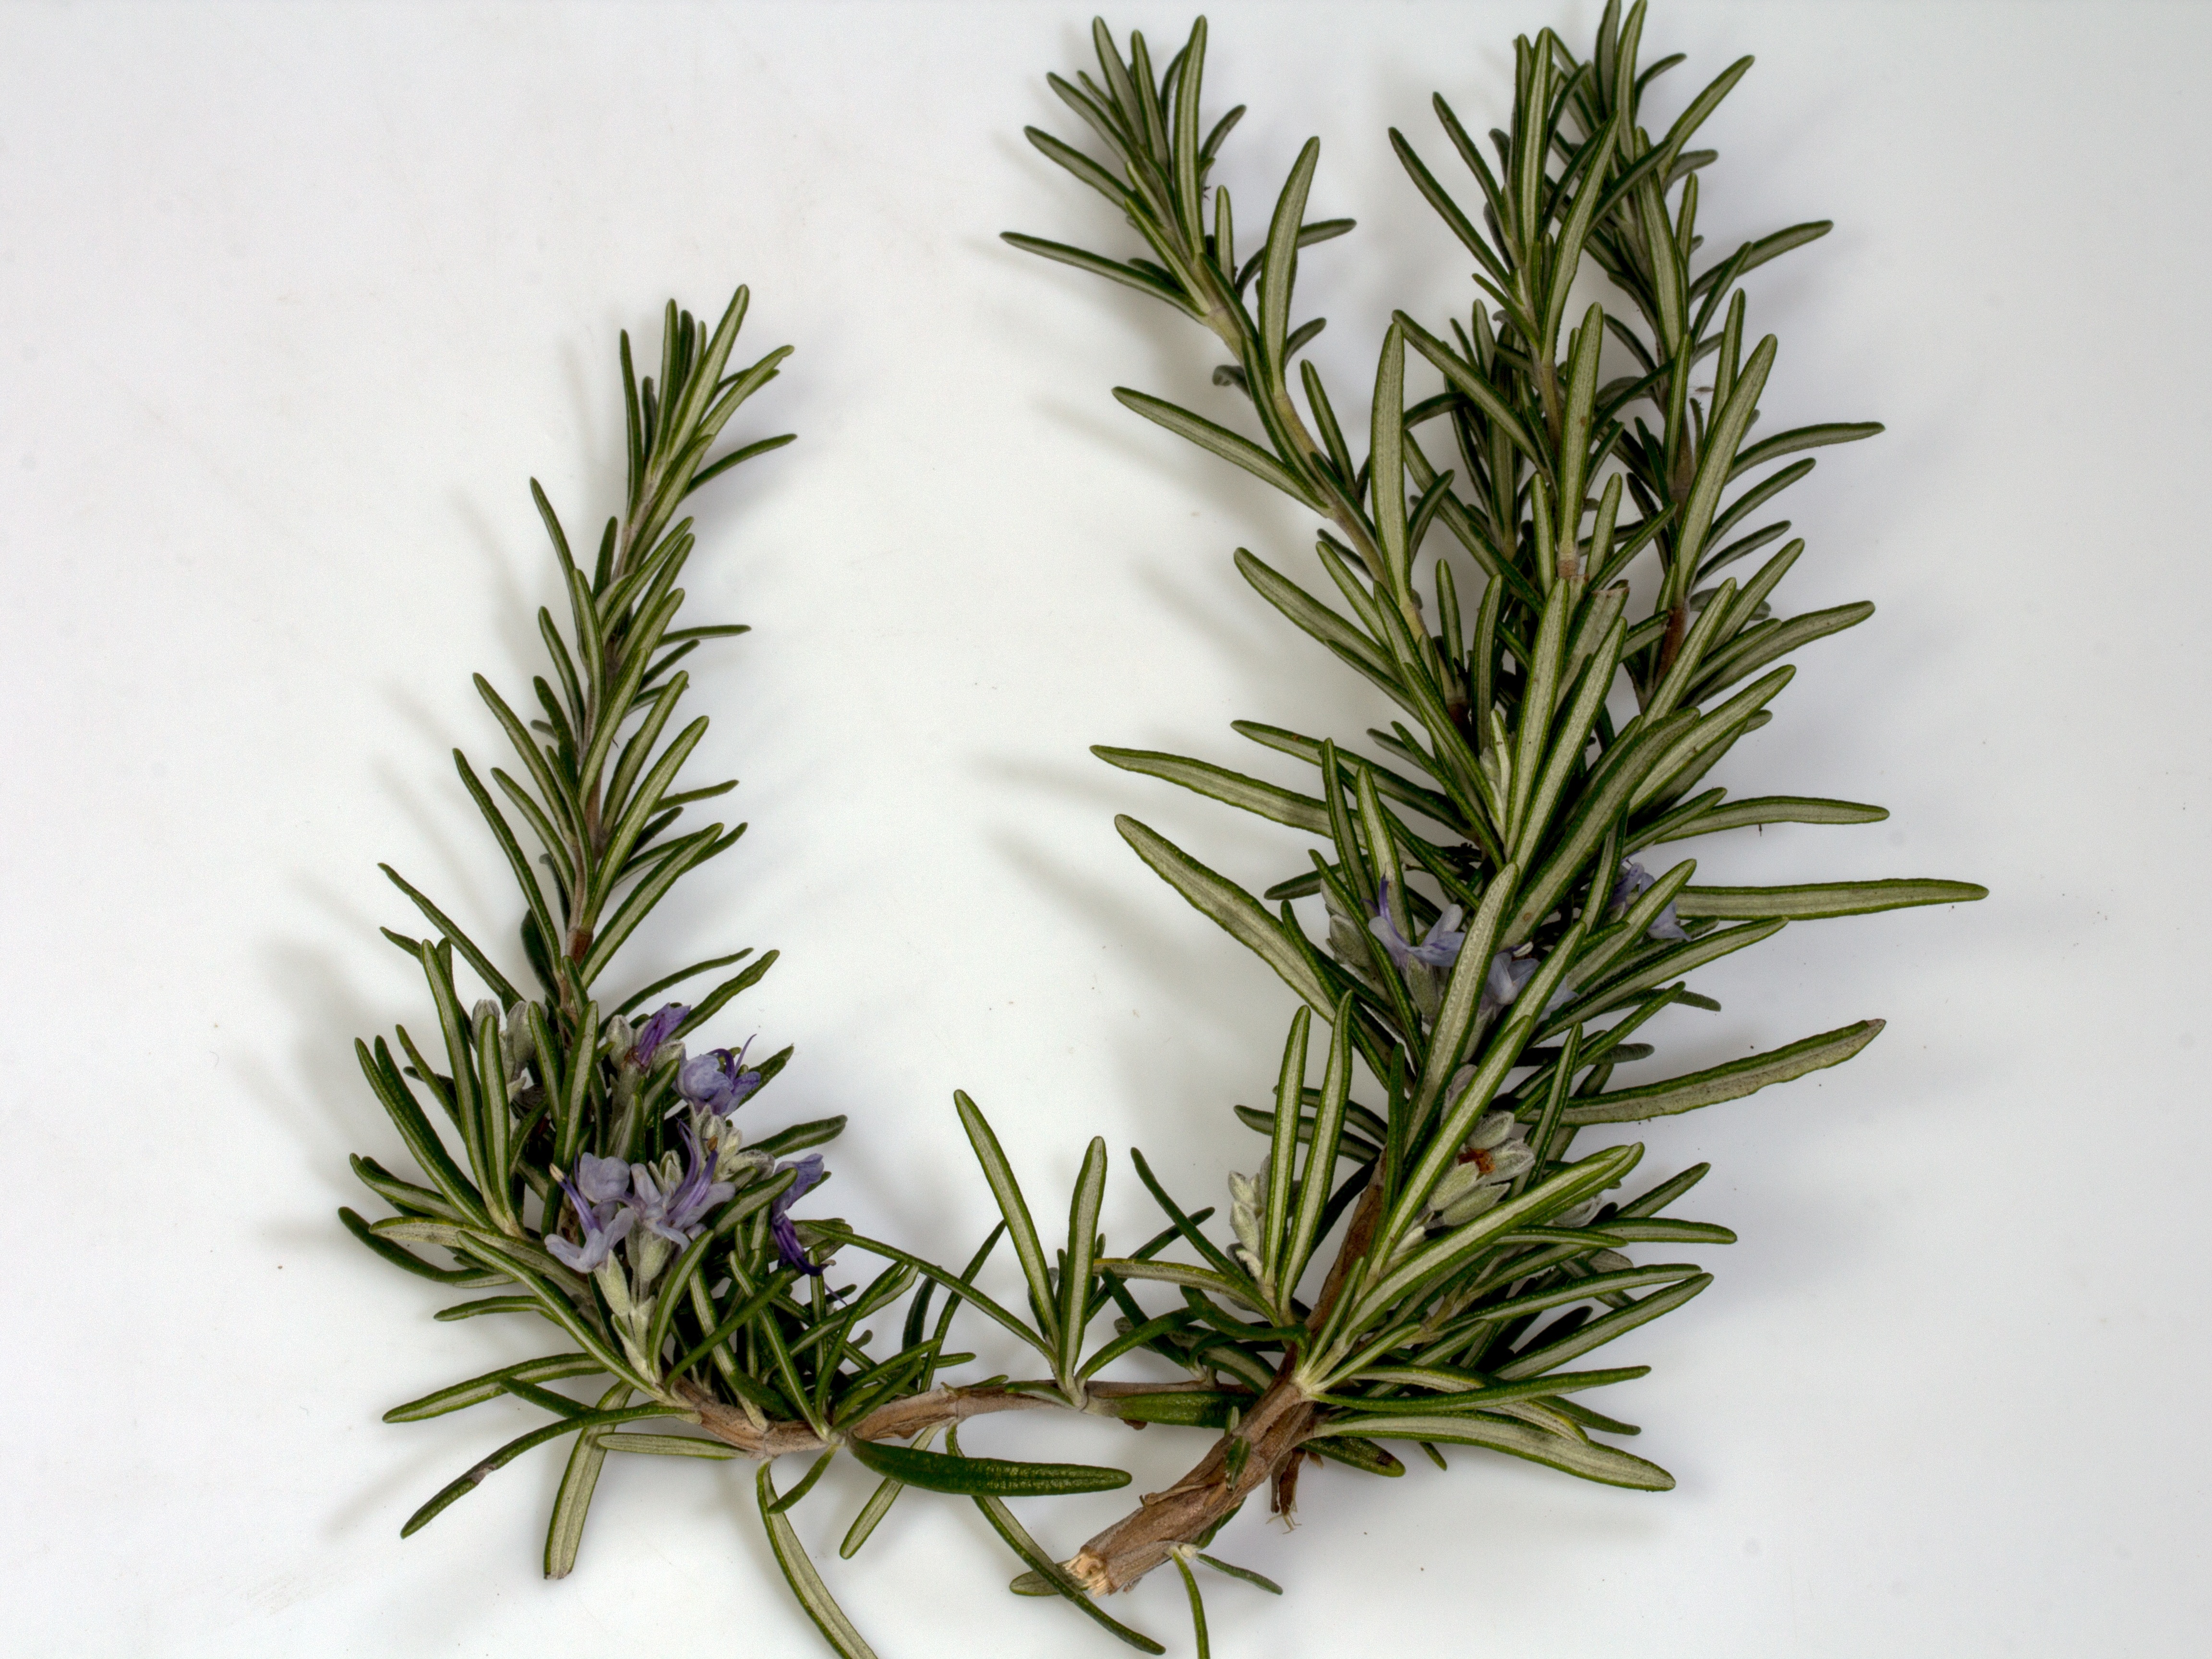
tree, grass, branch, blossom, plant, flower, bloom, herb, evergreen, botany, blue, lavender, twig, shrub, spices, rosemary, kitchen herb, spice flowers, grass family, woody plant, land plant